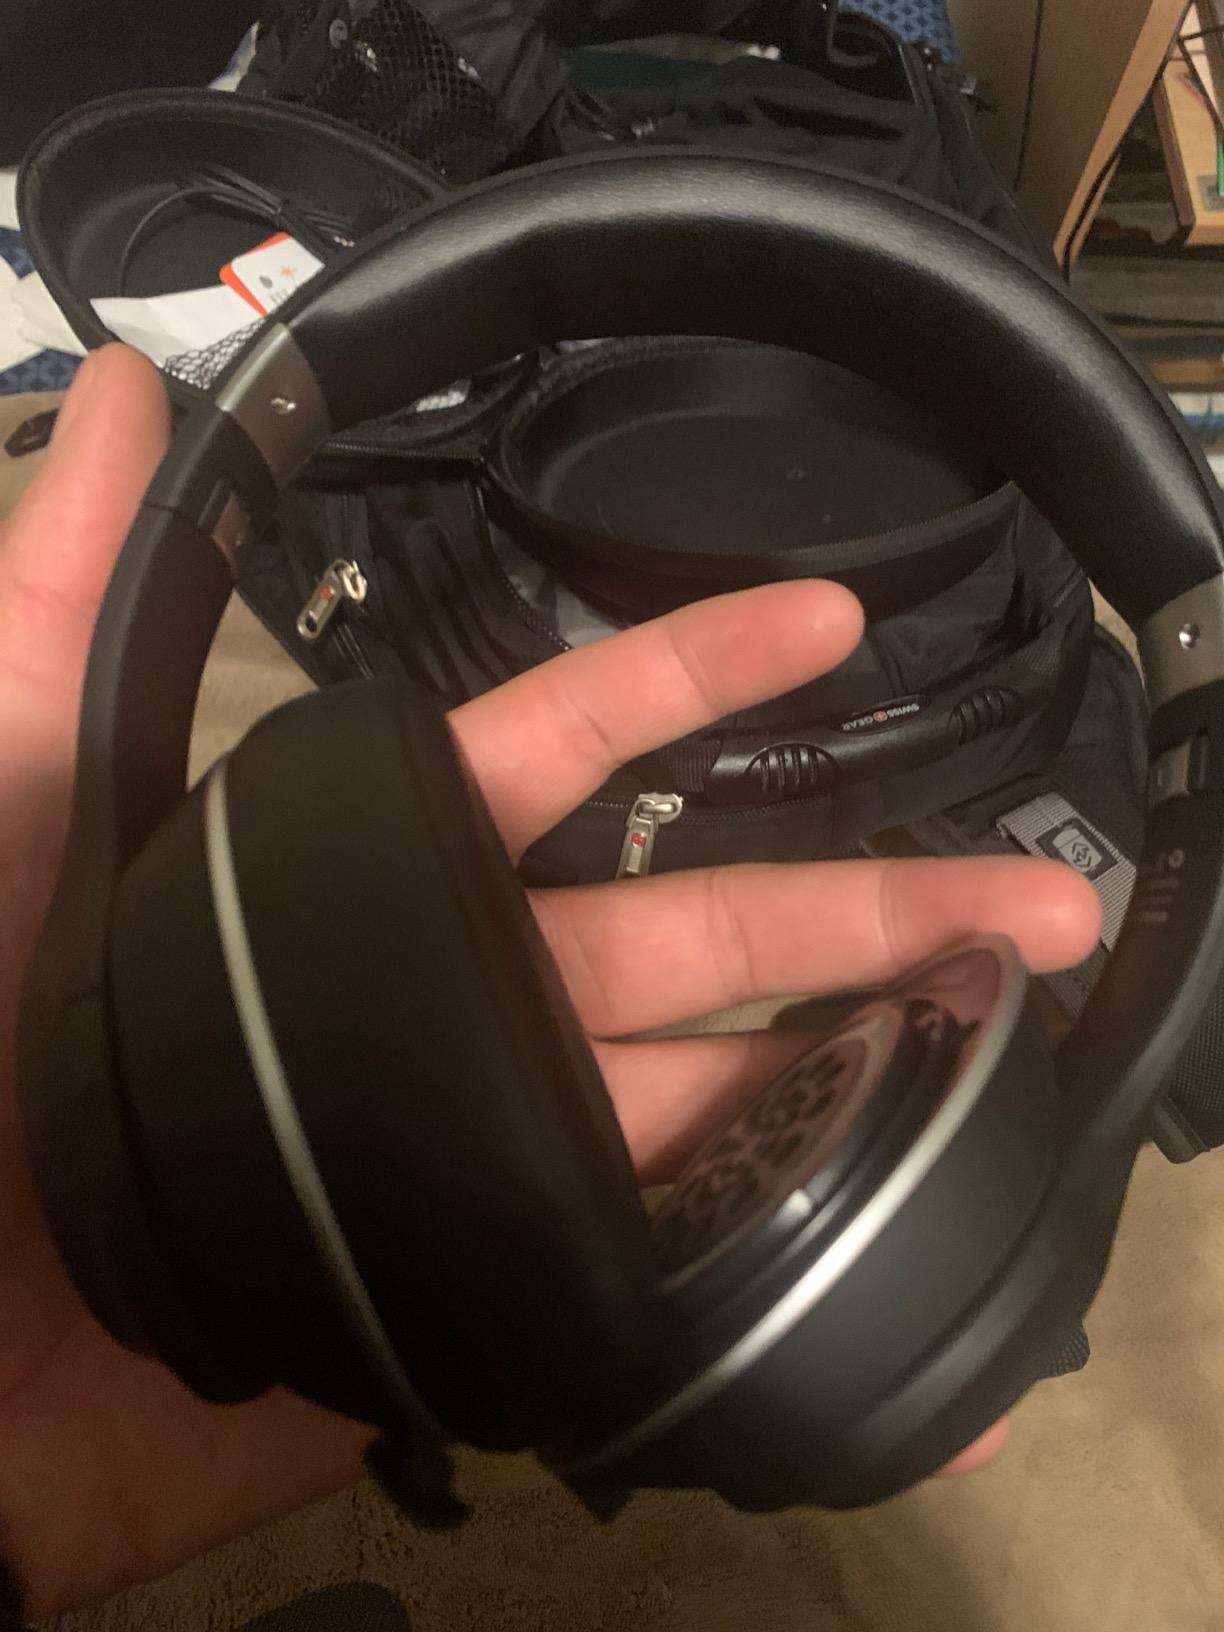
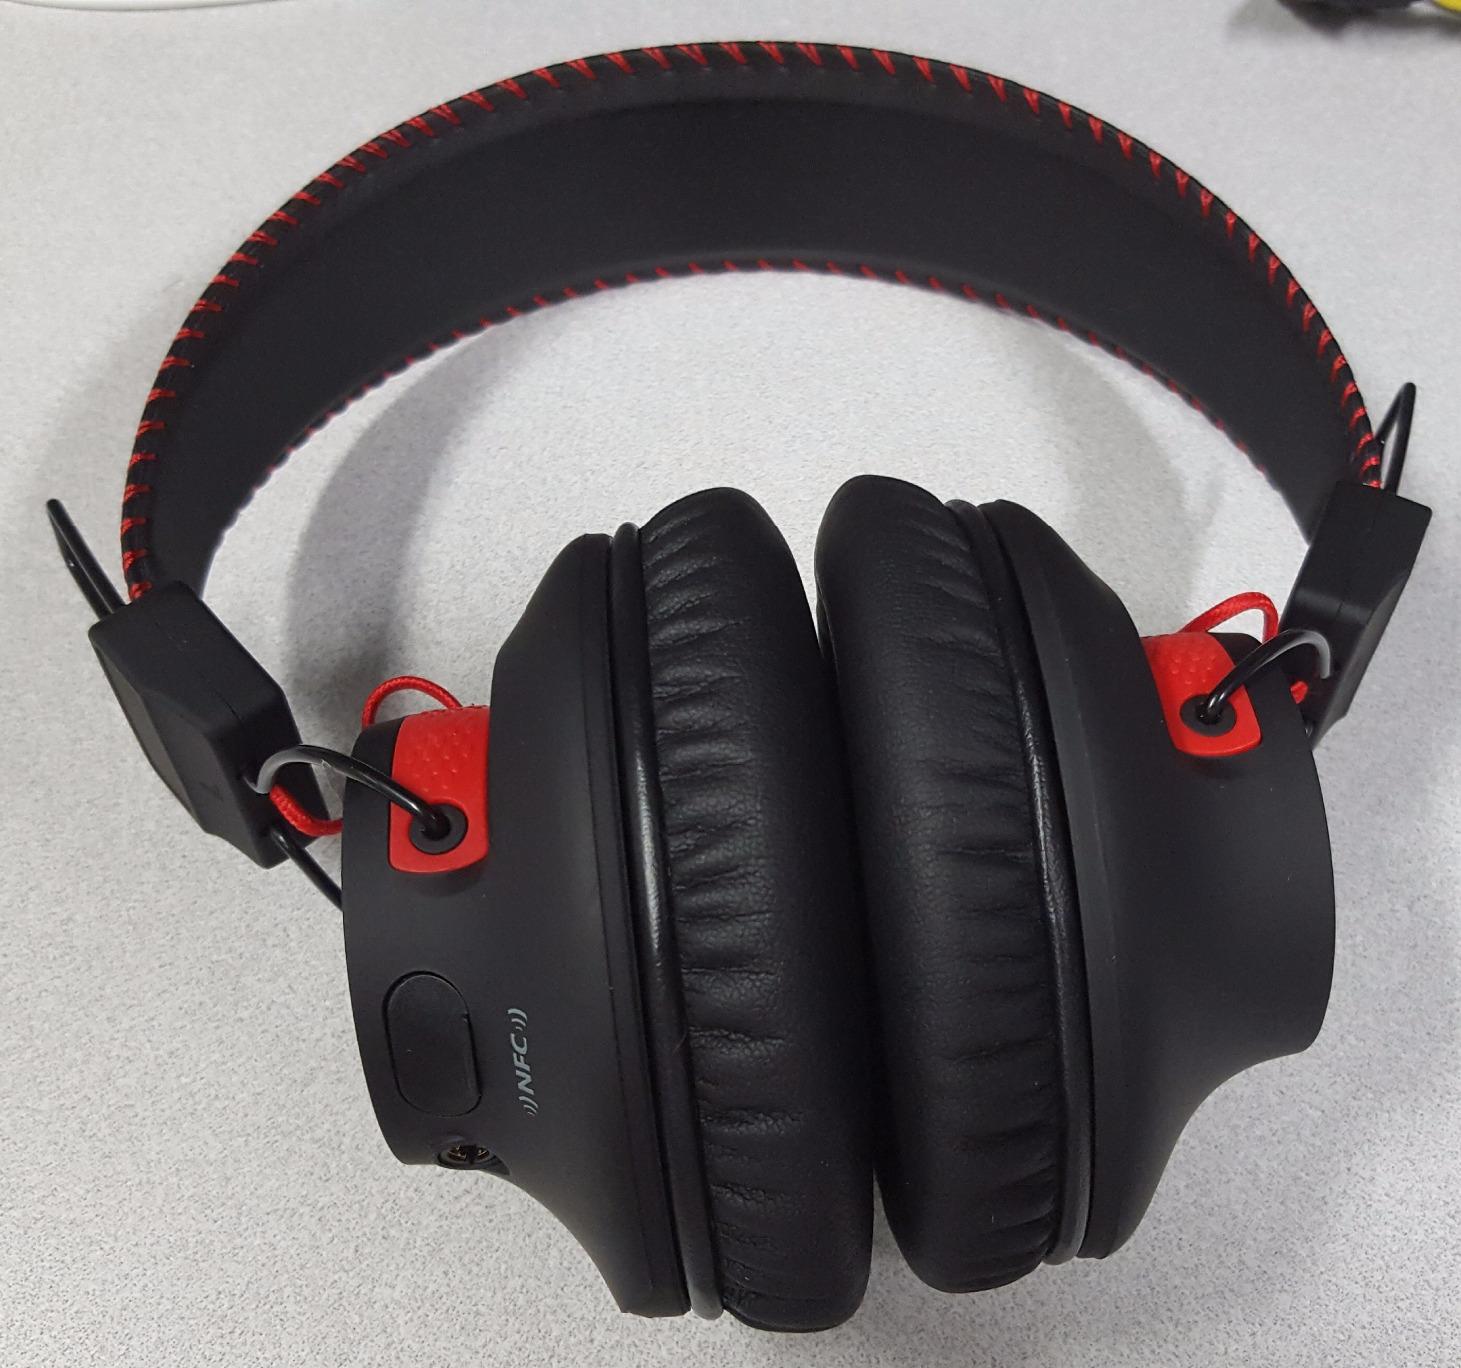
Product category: headphones
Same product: no